USS Iowa (BB-61)

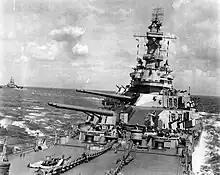
"Iowa" in the Pacific; can be seen in the distance

As flagship of Battleship Division 7 (BatDiv 7), "Iowa" departed the United States on 2 January 1944 for the Pacific Ocean, transiting the Panama Canal on 7 January in advance of her combat debut in the campaign for the Marshall Islands. From 29 January to 3 February, she supported carrier air strikes made by Rear Admiral Frederick C. Sherman's Task Group 58.3 (TG 58.3) against Kwajalein and Eniwetok atolls. Her next assignment was to support air strikes against the major Japanese naval and logistics base at Truk, Caroline Islands. "Iowa", in company with other ships, was detached from the support group on 16 February 1944 to conduct an anti-shipping sweep around Truk, with the objective of destroying enemy naval vessels escaping to the north. During this action, "Iowa", along with her sister "New Jersey", sank the Japanese light cruiser , the cruiser having escaped Truk the day before following Operation Hailstone, the US air attack on Truk.